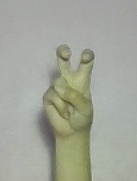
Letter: toot